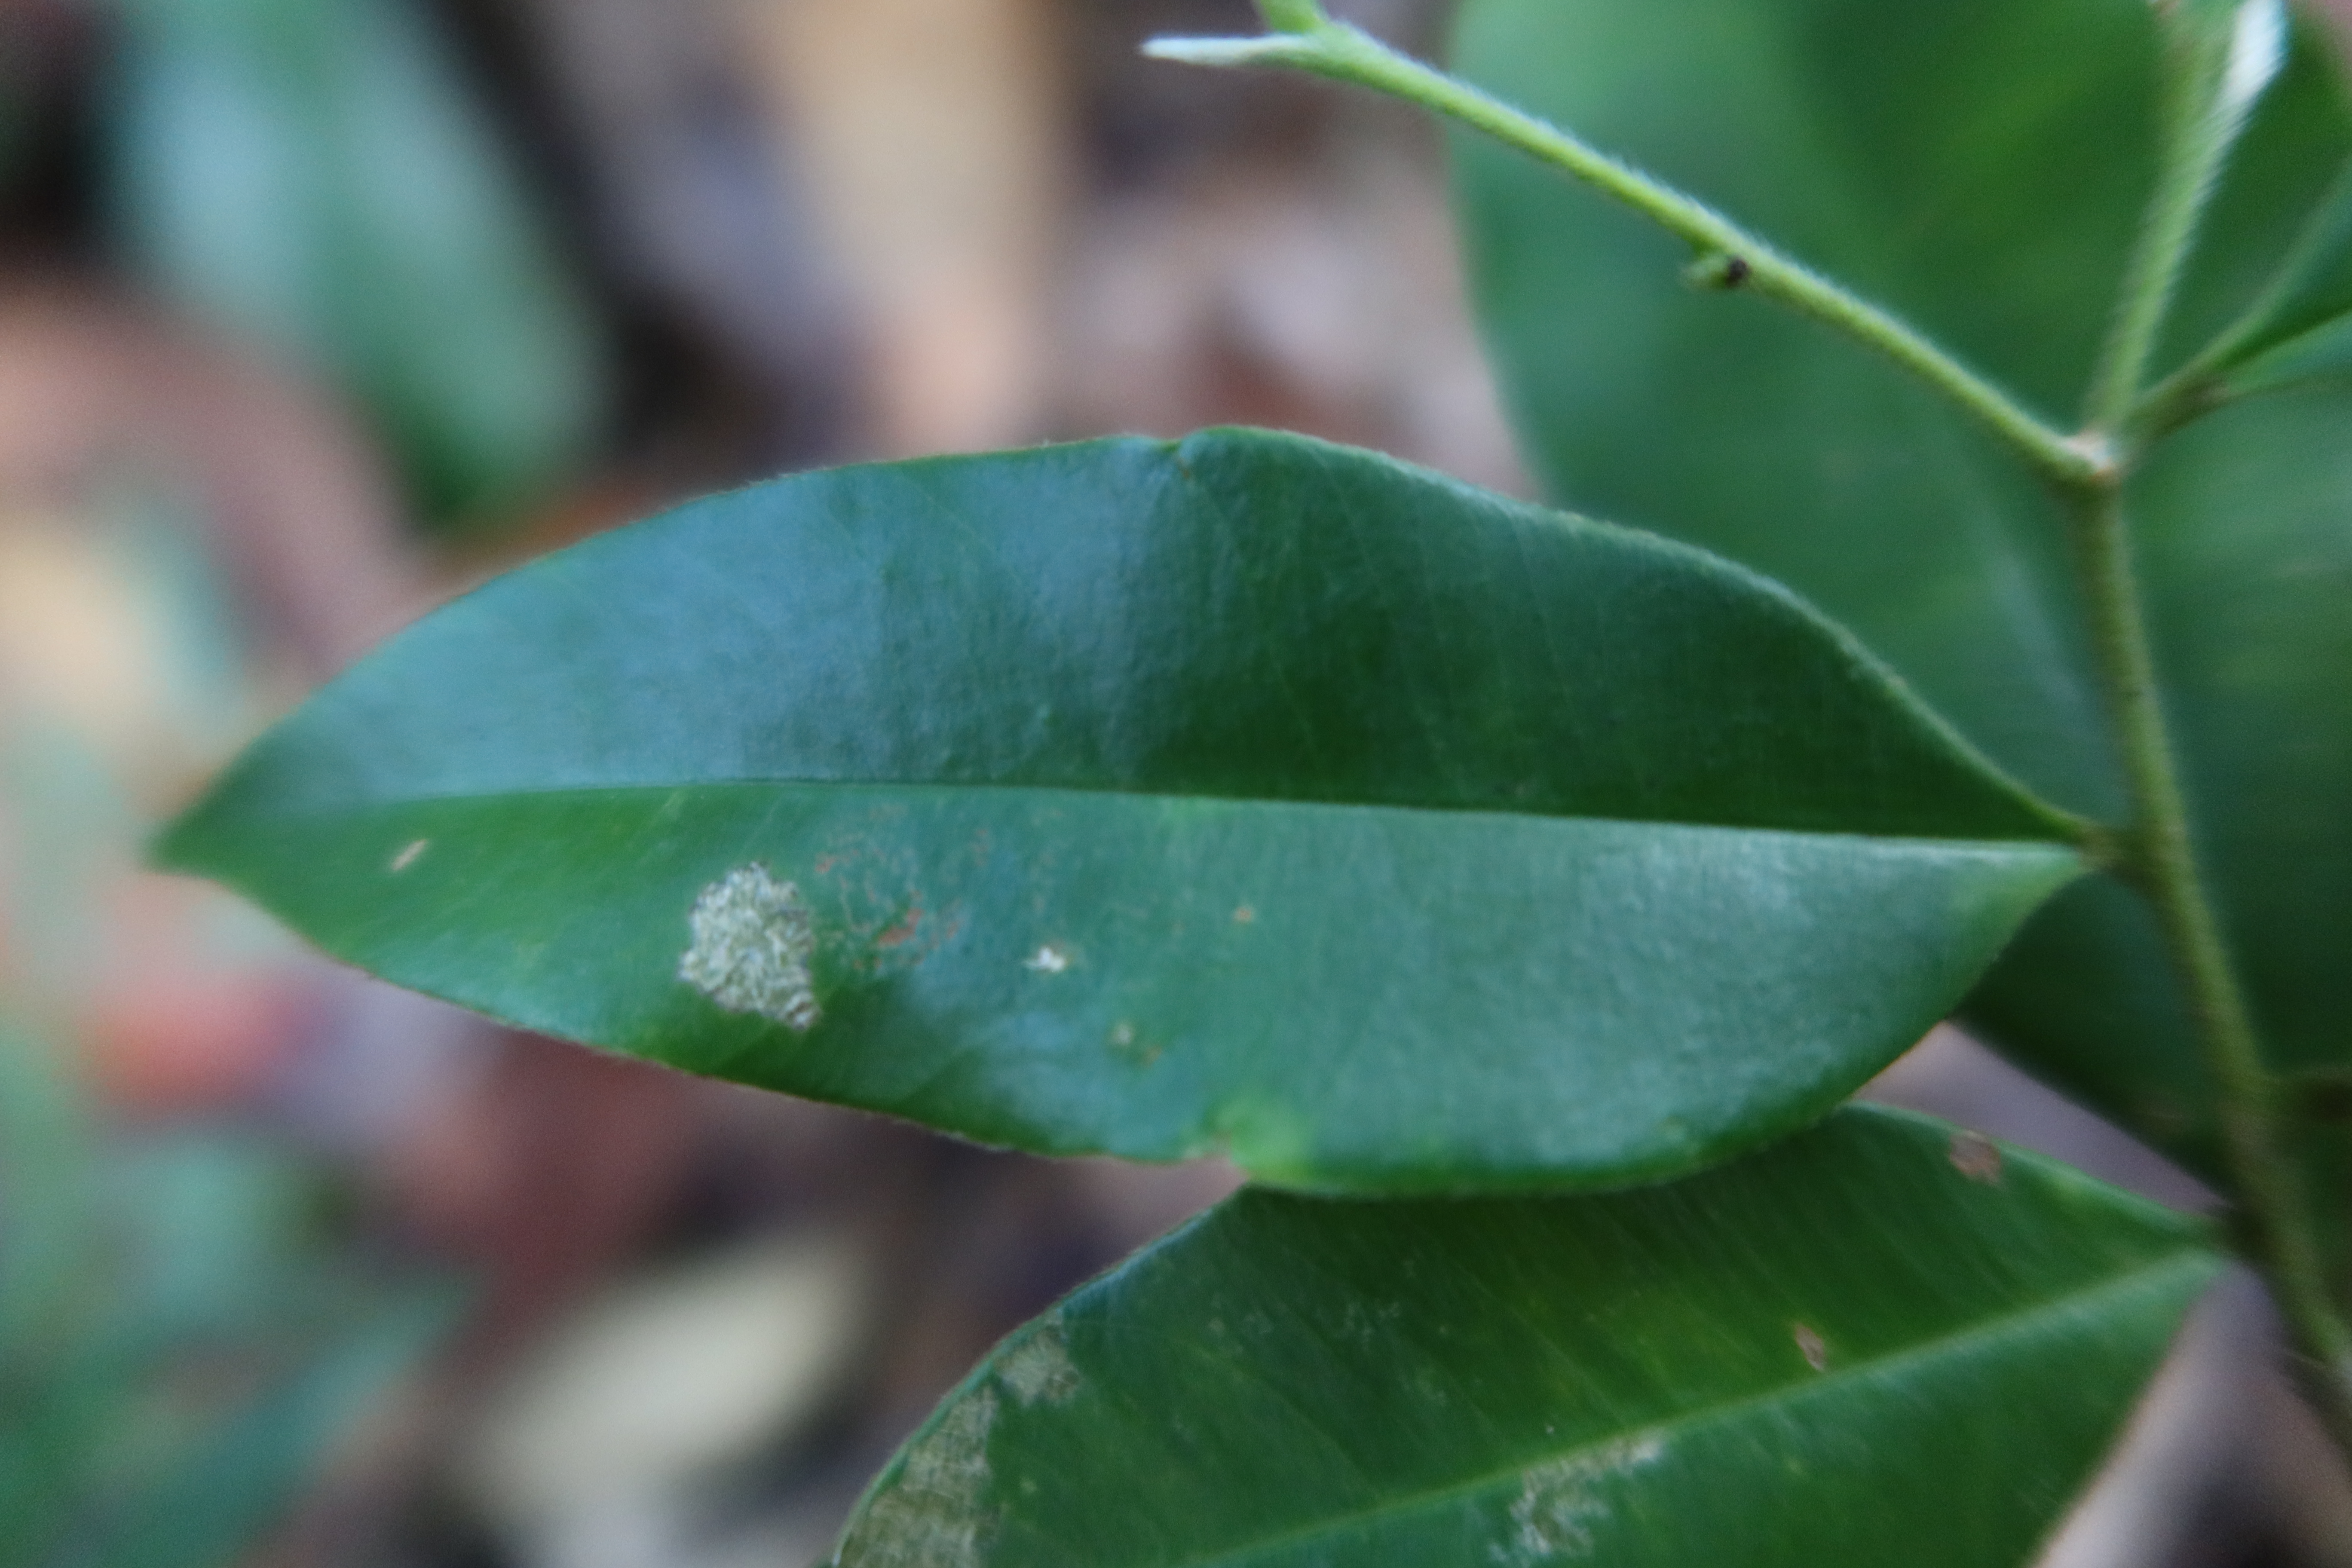
Label: Mealy bugs